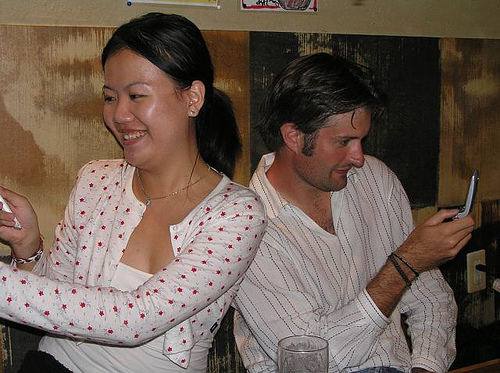
user: Given an image and a question. Answer the question in a short answer. Question: When was this device that they are using invented? Short Answer:
assistant: 1973